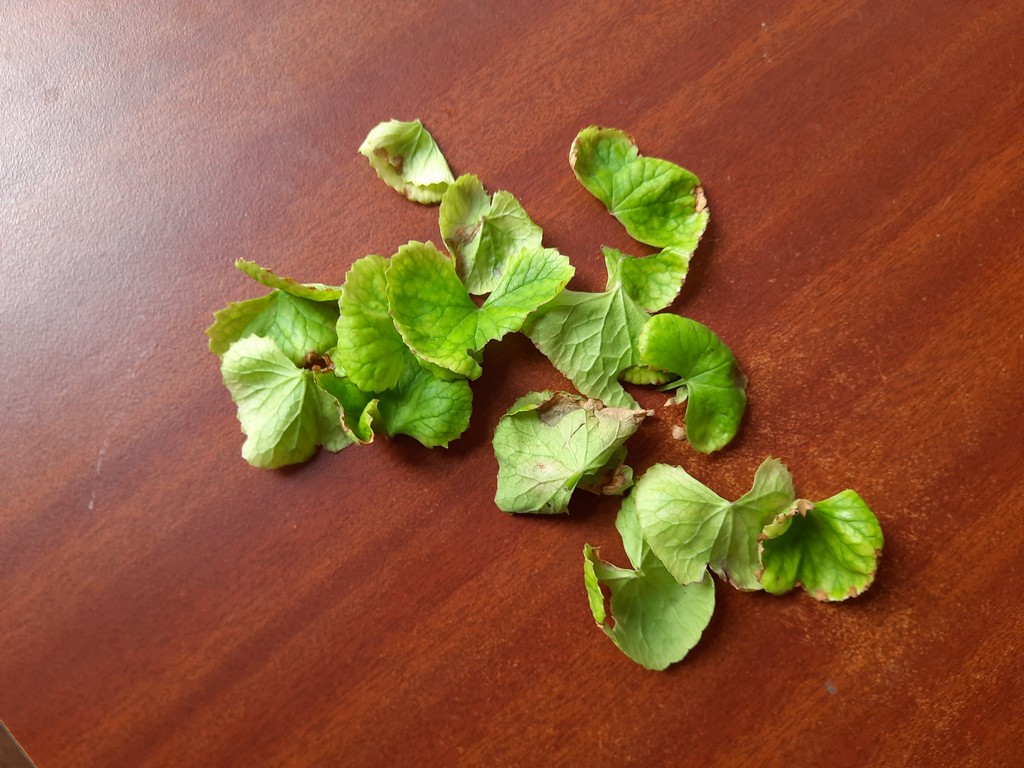
Label: Unhealthy